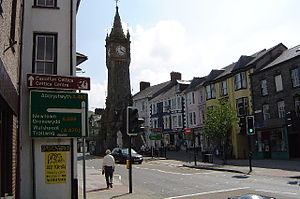
Machynlleth
Klokketårnet
Machynlleth er en by i i Nord-Wales i grevskabet Powys. Byen er udgangspunktet for Cambrian Coast Line, hvor den forgrener sig fra Cambrian Line mellem Shrewsbury og Aberystwyth. Byen var også udgangspunkt for smalsporsbanen Corris Railway, der åbnede i 1859 for at fragte skifer fra minerne i Corris og Aberllefenni. Banen lukkede igen i 1948, men er senere blevet genåbnet for turister. Byens primære erhverv i dag er turisme.